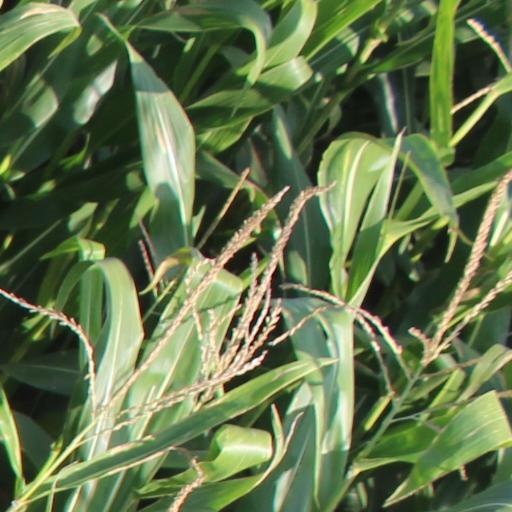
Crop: maize; corn